Carmel College, Oxfordshire

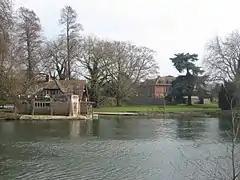
Mongewell Park, where the school was situated

There is a history of the school's early days: "Carmel College in the Kopul Era: A History of Carmel College, September 1948-March 1962".